Abu Nakhla

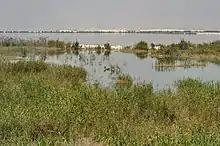
Reeds ("Phragmites australis") in Abu Nakhla Pond

Situated in central Qatar about away from the capital Doha, the district straddles the border of Al Rayyan Municipality and Al-Shahaniya Municipality.